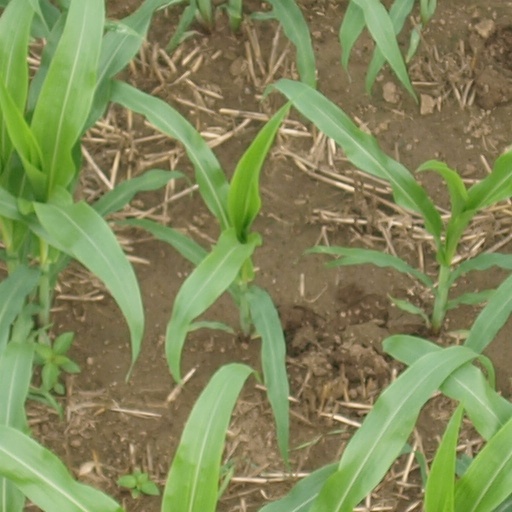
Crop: maize; corn